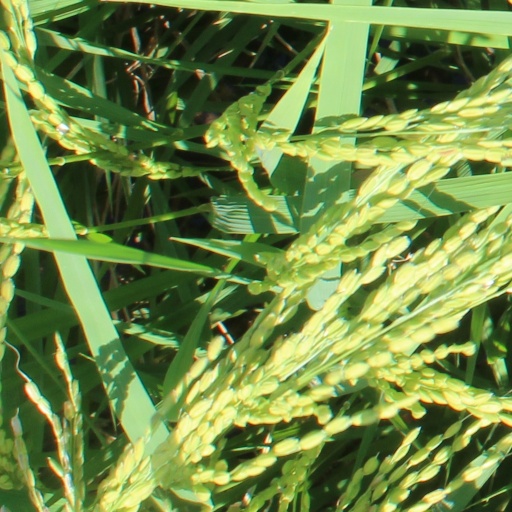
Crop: rice